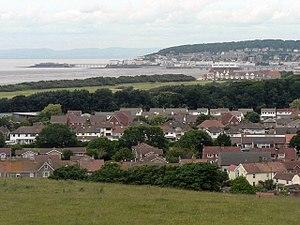
Weston-super-Mare est une ville côtière et station balnéaire du comté du Somerset, dans le sud-ouest de l'Angleterre. Elle est rattachée au comté d'Avon, un district non-métropolitain, lorsqu'il est créé en 1974. Depuis 1996, l'année où le comté d'Avon a été supprimé, Weston-super-Mare est le centre principal de l'autorité unitaire de North Somerset.